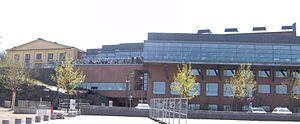
Cette liste, forcément incomplète puisqu'il n'existe pas de catalogue raisonné des œuvres de Braque, recense en priorité, parmi les pièces les plus importantes de l'artiste, celles qui sont exposées dans des musées. Ou bien, dans le cas de collections particulières, celles qui sont le plus souvent prêtées et qui apparaissent dans les rétrospectives. Les œuvres de Georges Braque se composent principalement de tableaux, catégorie dans laquelle se trouvent les papiers collés, qui sont des compositions, à ne pas à confondre avec des collages. L'artiste a aussi réalisé des livres d'artistes, des lithographies, des eaux-fortes, des sculptures, des tapisseries et des bijoux.
Moderna museet, le musée d'art moderne de Stockholm, est un musée situé sur l'île de Skeppsholmen dans le centre de Stockholm en Suède. Il a ouvert ses portes en 1958 et son premier directeur fut Pontus Hultén. Le musée dispose depuis 2009 d'un second établissement à Malmö. Il est dirigé par Gitte Ørskou depuis septembre 2019.